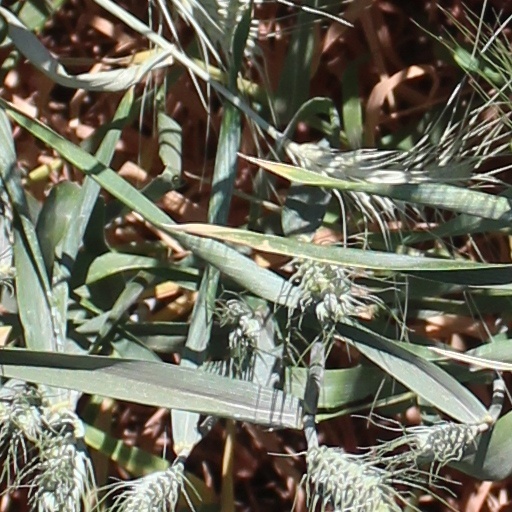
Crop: wheat